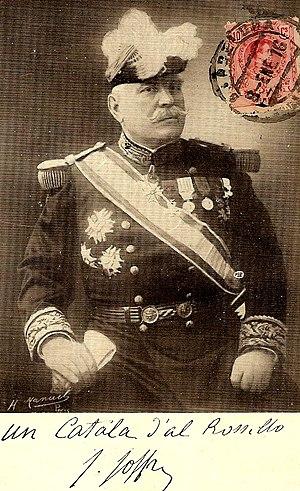
carte postale du Maréchal JOFFRE avec dédicace en catalan